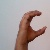
The image shows a hand gesture representing the letter 'C' in Indian Sign Language.